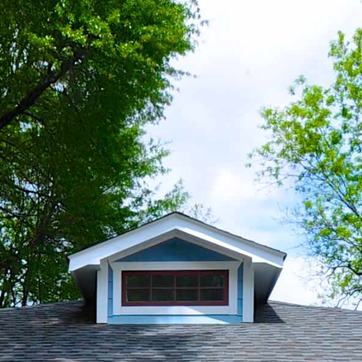
Material: sky